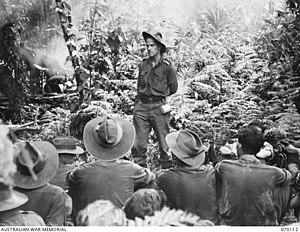
Ketoba, Nouvelle Guinée, 1944-01-29. Padre Sambell, aumônier d'unité du 57ème 60ème Bataillon d'infanterie australienne, dirigeant une réunion de prière sur la piste près de la rivière Boku.